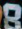
Number: 8